United Nations Security Council Resolution 1174

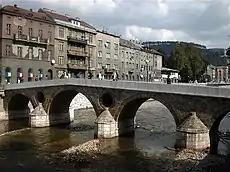
Latin Bridge in Sarajevo

United Nations Security Council resolution 1174, adopted unanimously on 15 June 1998, after recalling resolutions 1031 (1995), 1035 (1995), 1088 (1996), 1103 (1997), 1107 (1997), 1144 (1997) and 1168 (1998), the Council extended the mandate of the United Nations Mission in Bosnia and Herzegovina (UNMIBH) for a period terminating on 21 June 1999 and authorised states participating in the NATO led Stabilisation Force (SFOR) to continue to do so for a further twelve months.